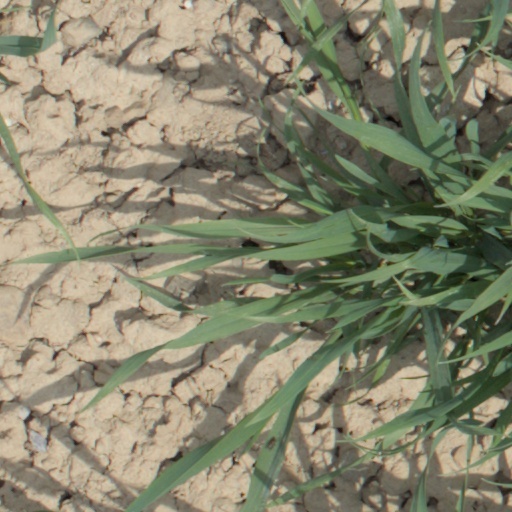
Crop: wheat